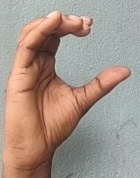
ASL sign: C